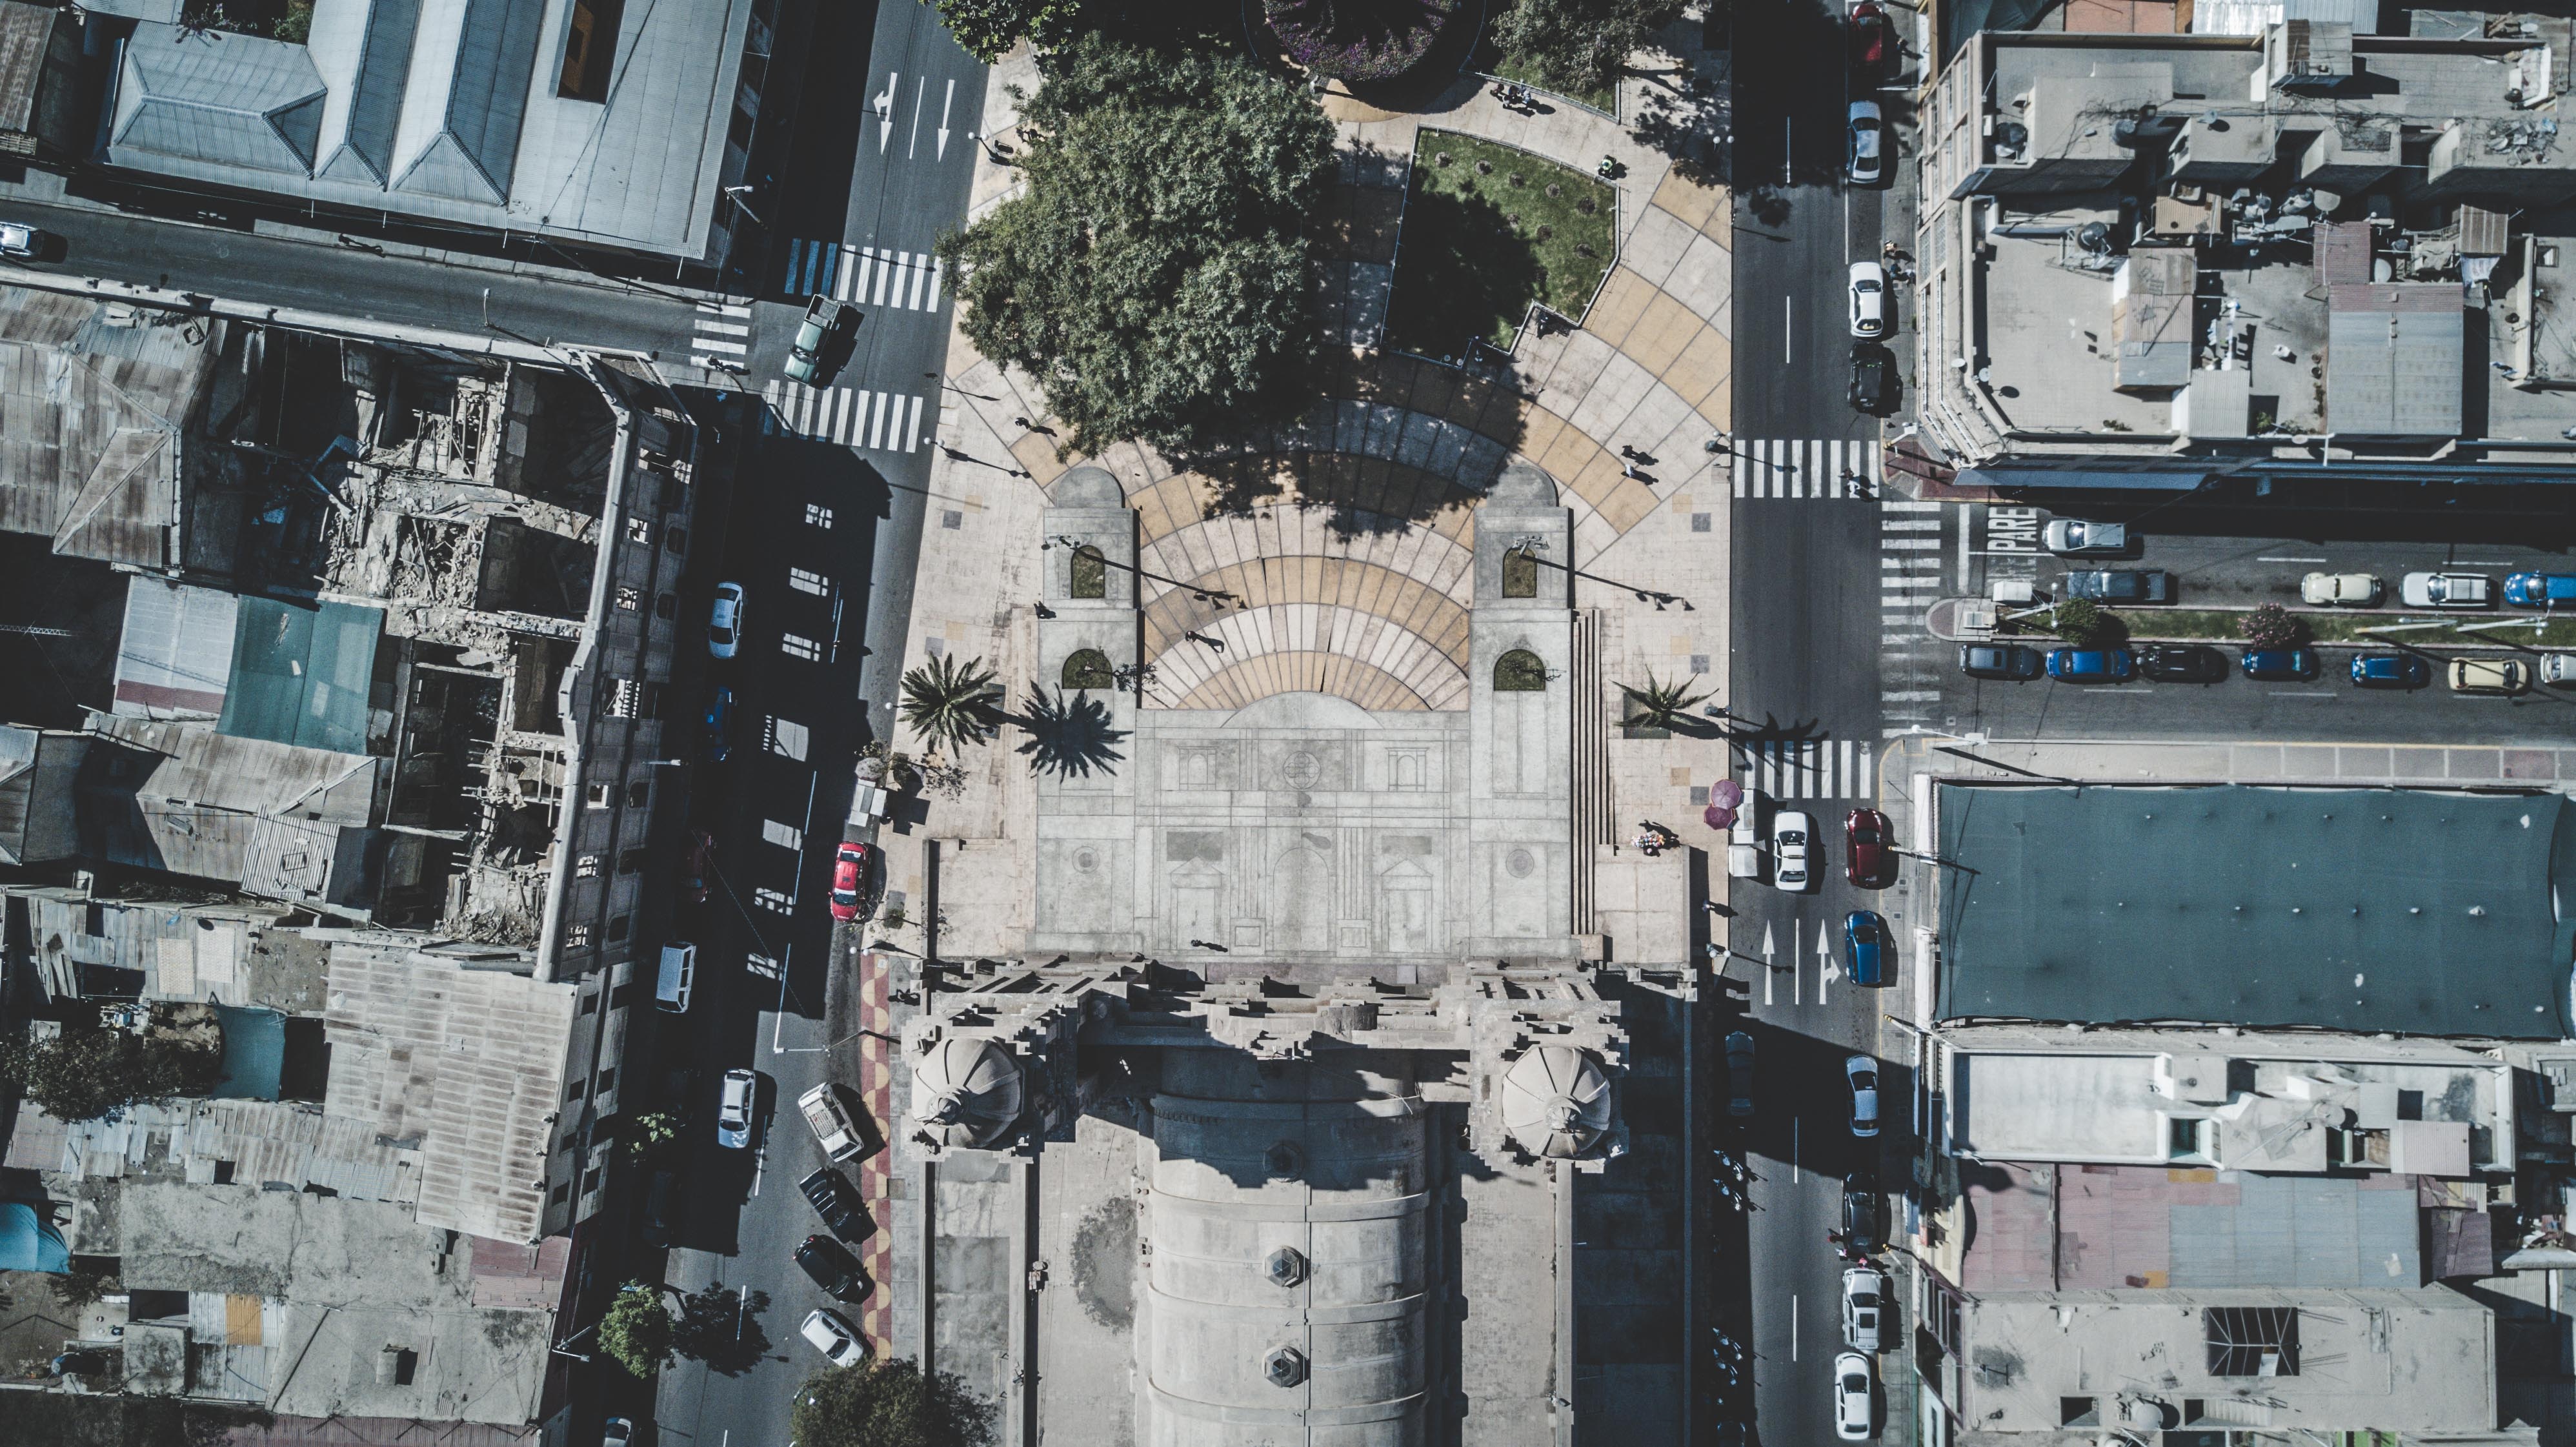
street, window, building, city, suburb, facade, metropolis, neighbourhood, aerial photography, urban area, residential area